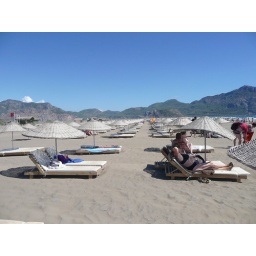
stopped off at turtle beach on our last day in turkey